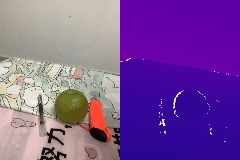
Label: pear